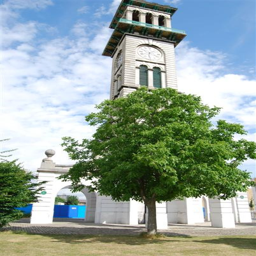
A tall tower towering over a city next to green trees.
The view of the spire is partially obscured by a sapling.
A large clock tower is next to a tree.
A clock tower with a leafy green tree in front of it.
A white clock tower in grass next to trees.